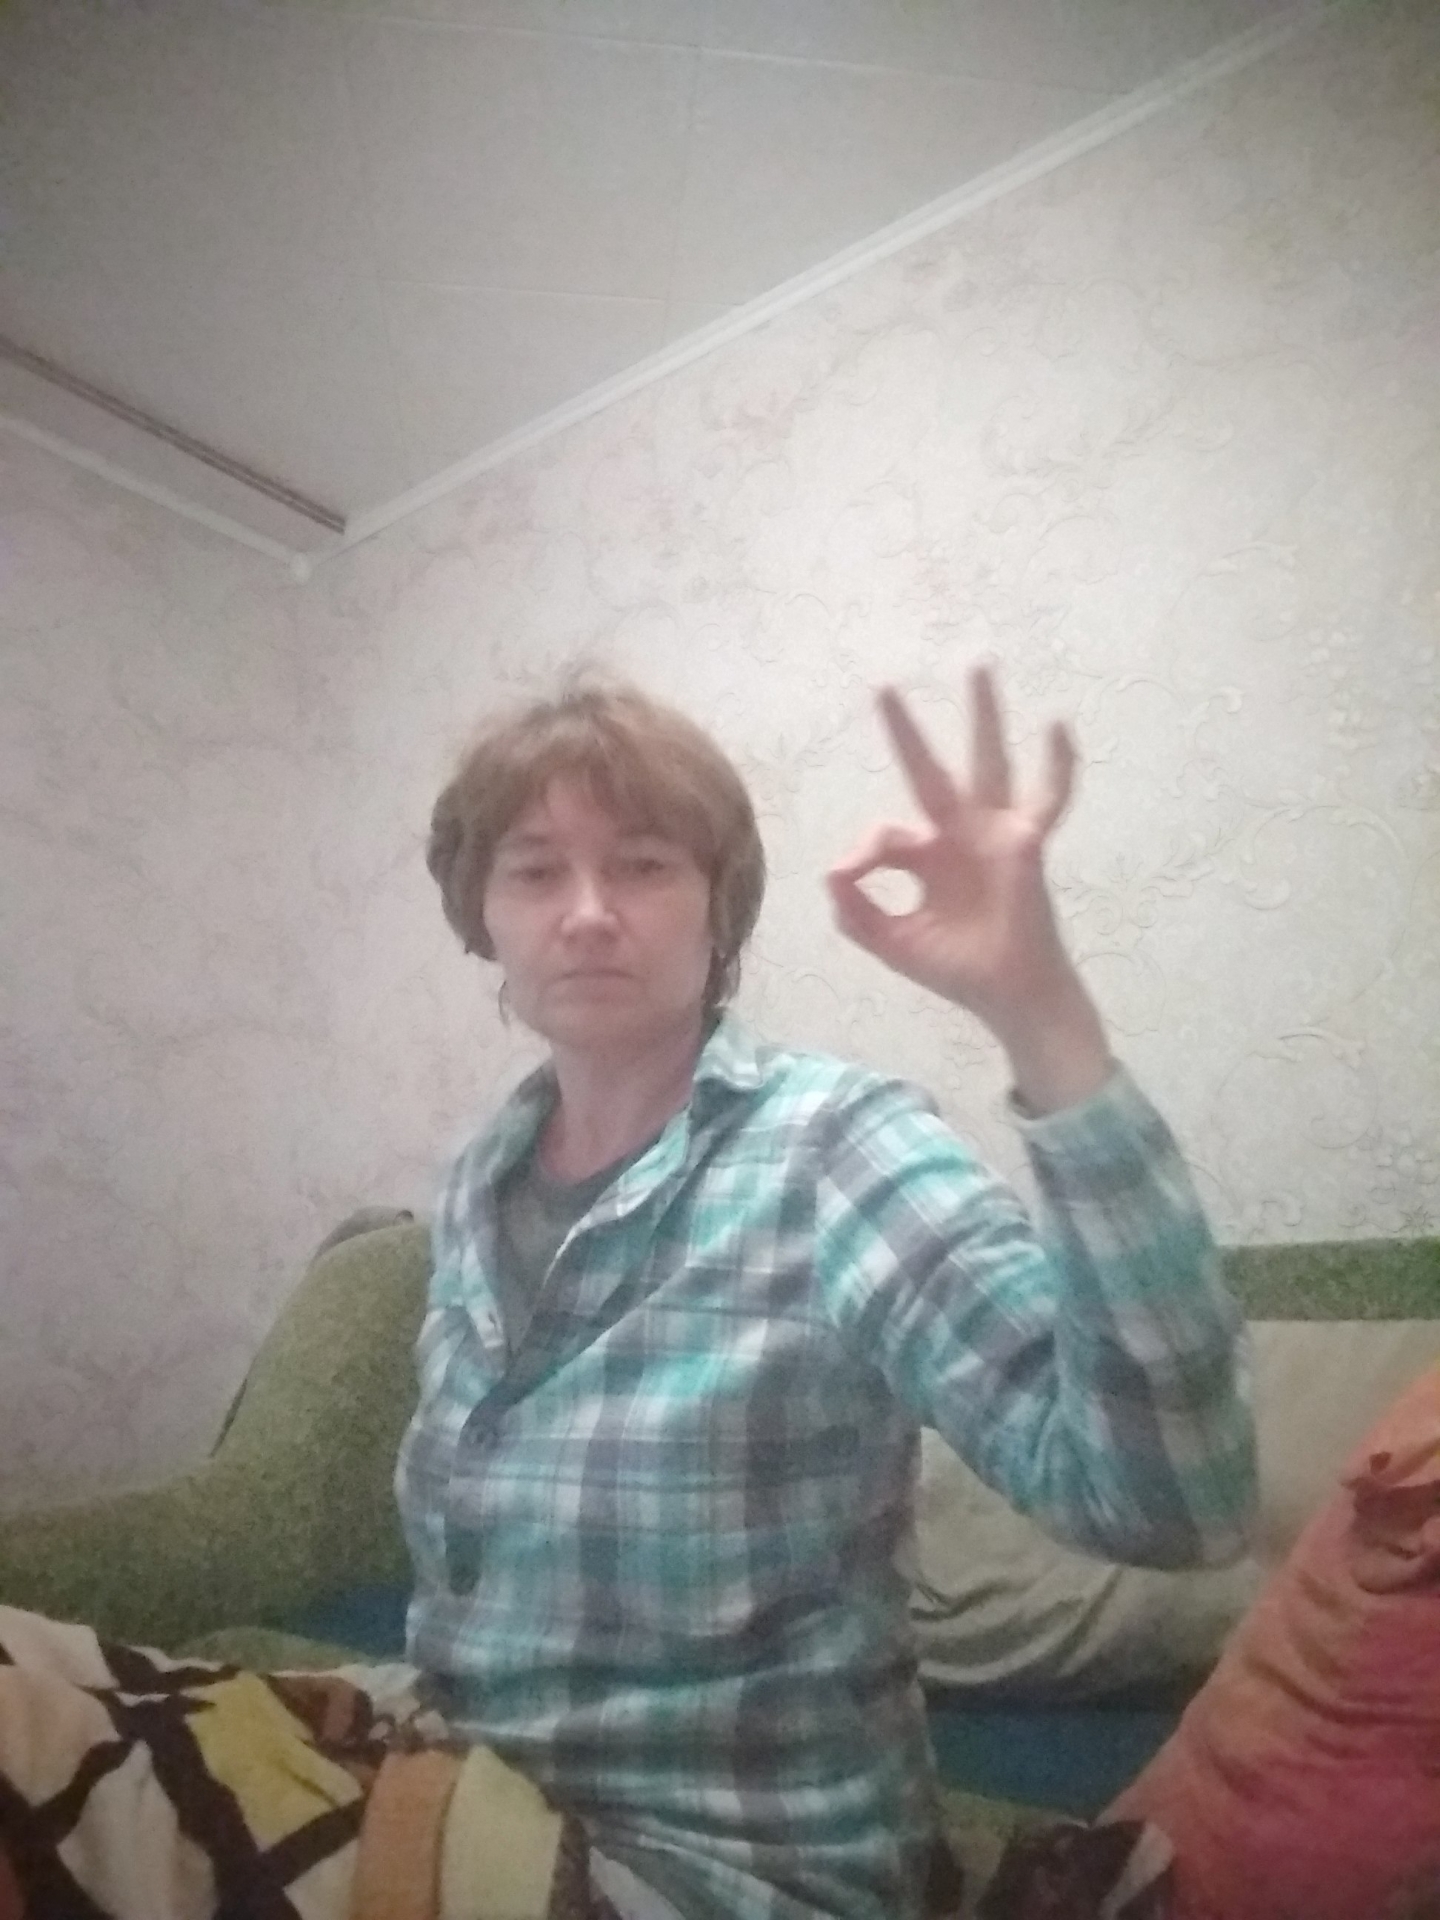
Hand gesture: ok